History of collegiate wrestling

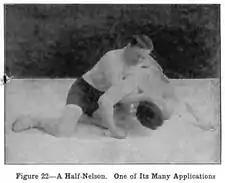
A 1913 publication by Farmer Burns illustrating basic wrestling techniques. It was around this time that collegiate wrestling in the United States was becoming widespread. The half nelson is pictured here.

In 1903, the first intercollegiate dual meet took place between Yale University and Columbia University. Under the leadership of wrestling coaches Charles Mayser at Iowa State University, William "Billy" Sheridan from Lehigh University, Dr. Raymond G. Clapp from the University of Nebraska, and Hugo M. Otopalik at Iowa State University, collegiate wrestling (also known as folkstyle wrestling) began to gain ground in varsity athletics. The Eastern Intercollegiate Wrestling Association held its first tournament in 1905, which soon sparked many more wrestling tournaments for both college and university students and high school students. The Eastern Intercollegiate Wrestling Association remained under student leadership for over 30 years. Edward Clark Gallagher, a football and track and field athlete at Oklahoma A&M College (now Oklahoma State University–Stillwater), launched wrestling as an official varsity sport just before World War I and with his team launched a dynasty, with undefeated matches from 1921 to 1931. When Oklahoma A&M hosted the national AAU championship in 1925, Gallagher's varsity team won the team championship. Also, his junior varsity teams and unattached entries placed second. The two groups won almost all of the medals at that championship.